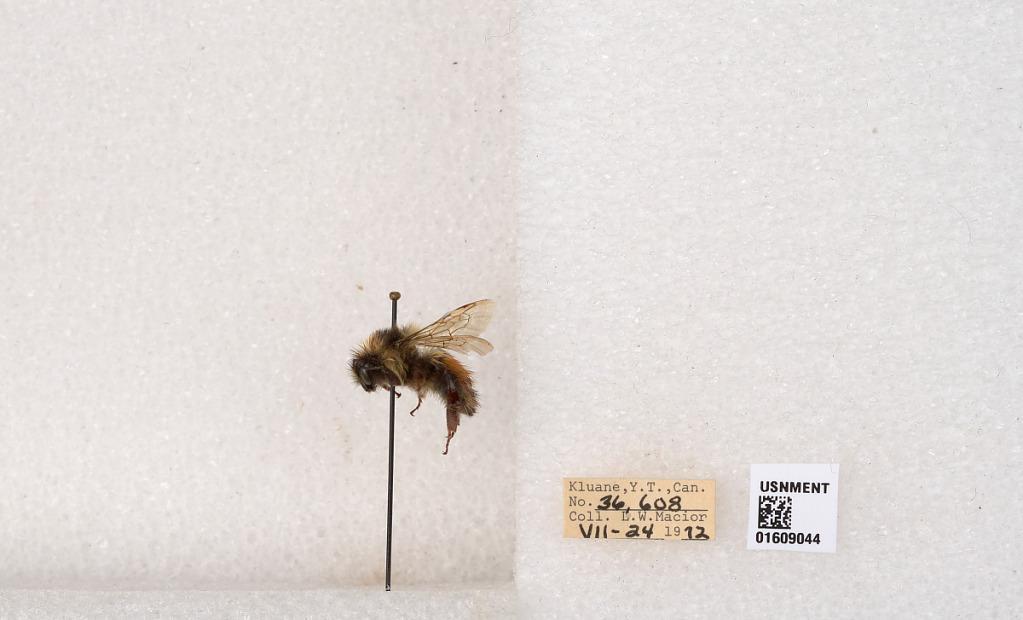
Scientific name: Bombus (Pyrobombus) sylvicola Kirby
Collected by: L. Macior
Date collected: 1972-7-24
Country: Canada
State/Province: Yukon Teritory
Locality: Kluane National Park and Reserve
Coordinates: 60.7493, -139.504